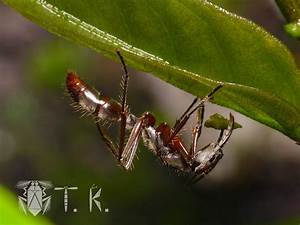
Label: spider